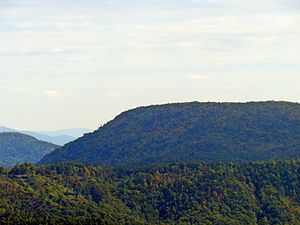
Brown Mountains mystiske lys
Brown Mountain i Pisgah National Forest, North Carolina
Brown Mountains mystiske lys er nogle "spøgelseslys", som er rapporteret nær Brown Mountain i North Carolina i USA. Lysene kan ses fra forskellige udsigtspunkter omkring Brown Mountain. Blandt de bedste steder at observere lysene, er to udsigtspunkter på Blue Ridge Parkway, Brown Mountain Light Overlook ved milepost 310 og Green Mountain Overlook ved Milepost 301. Også Brown Mountain Overlook på North Carolina Highway 181 og Wiseman's View nær Linville Falls, er gode steder at observere lysene. Lysene er også rapporteret fra Table Rock nær Morganton og flere andre steder. I henhold til lokalbefolkningen ses lysene oftest mellem slutningen af september og begyndelsen af november og bedst mellem kl. 22 og kl. 02 på nætter efter regnvejr.